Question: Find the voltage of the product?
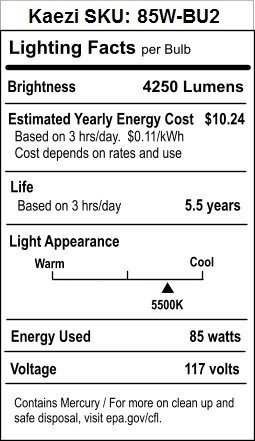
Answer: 117.0 volt